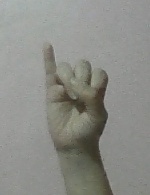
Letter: meem